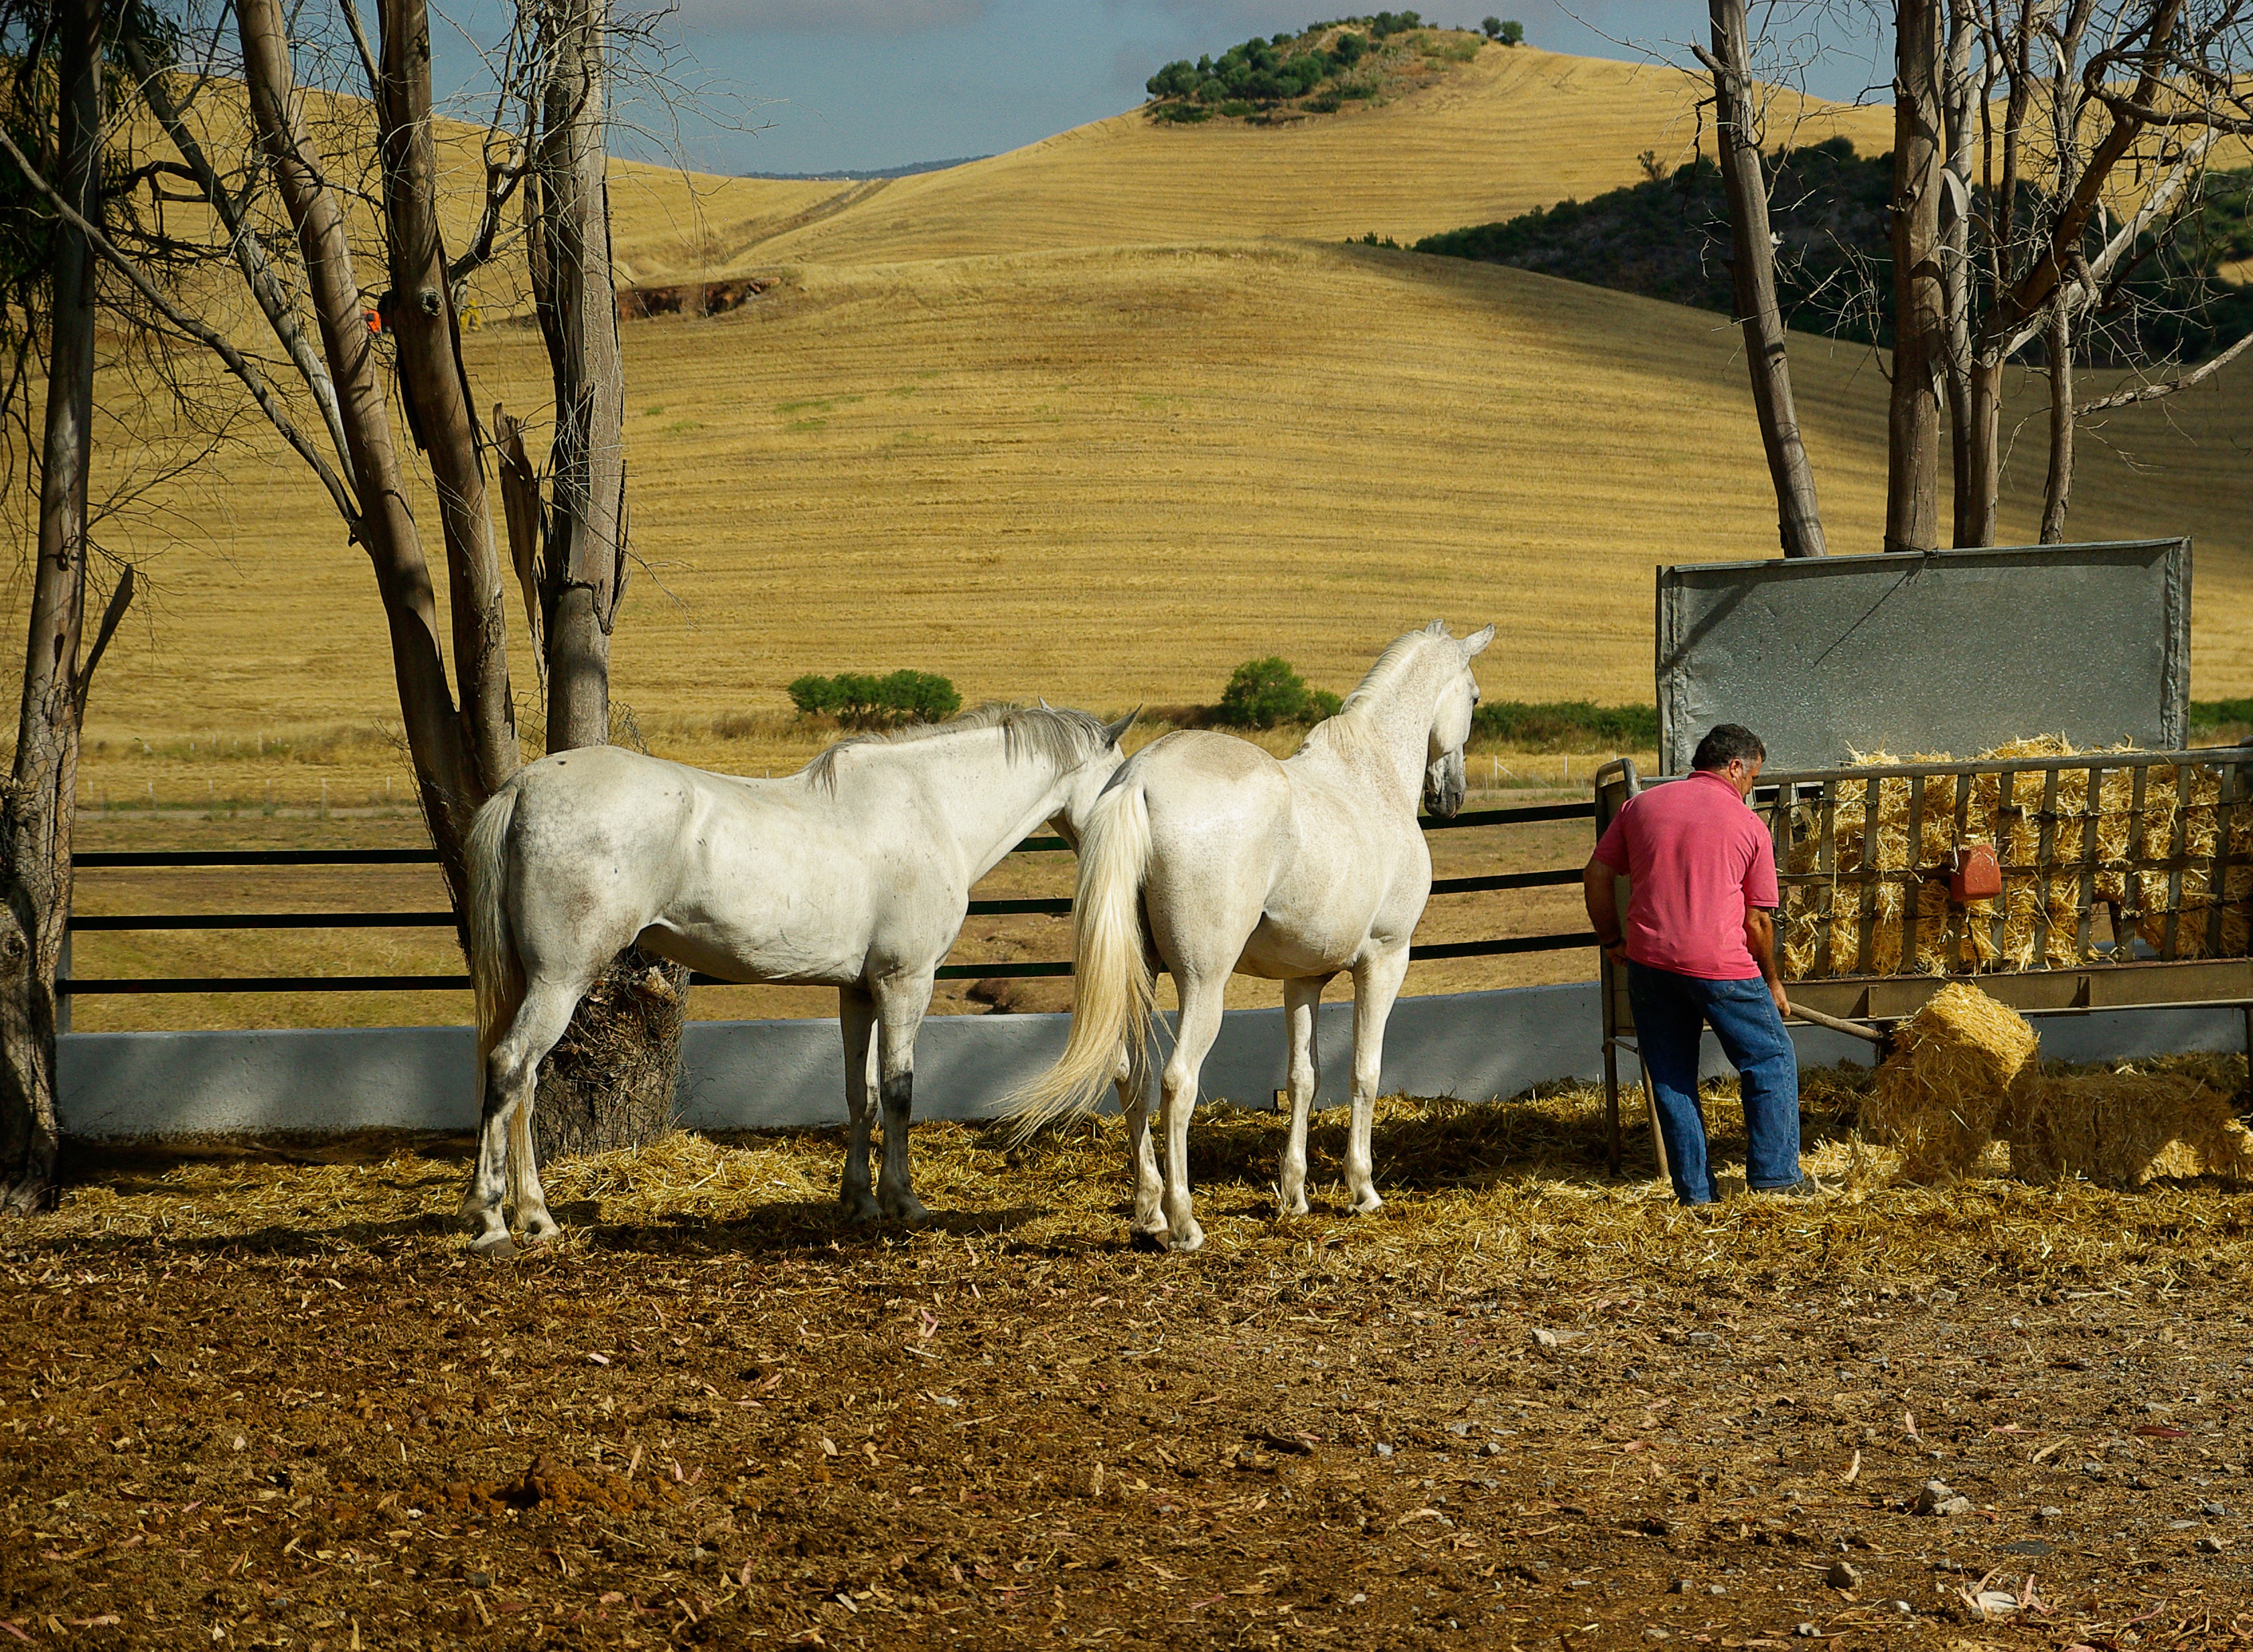
field, farm, goat, herd, pasture, grazing, mammal, horses, goats, straw, andalusia, manger, standard, rural area, cattle like mammal